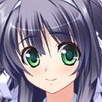
Portrait style: Anime Portrait